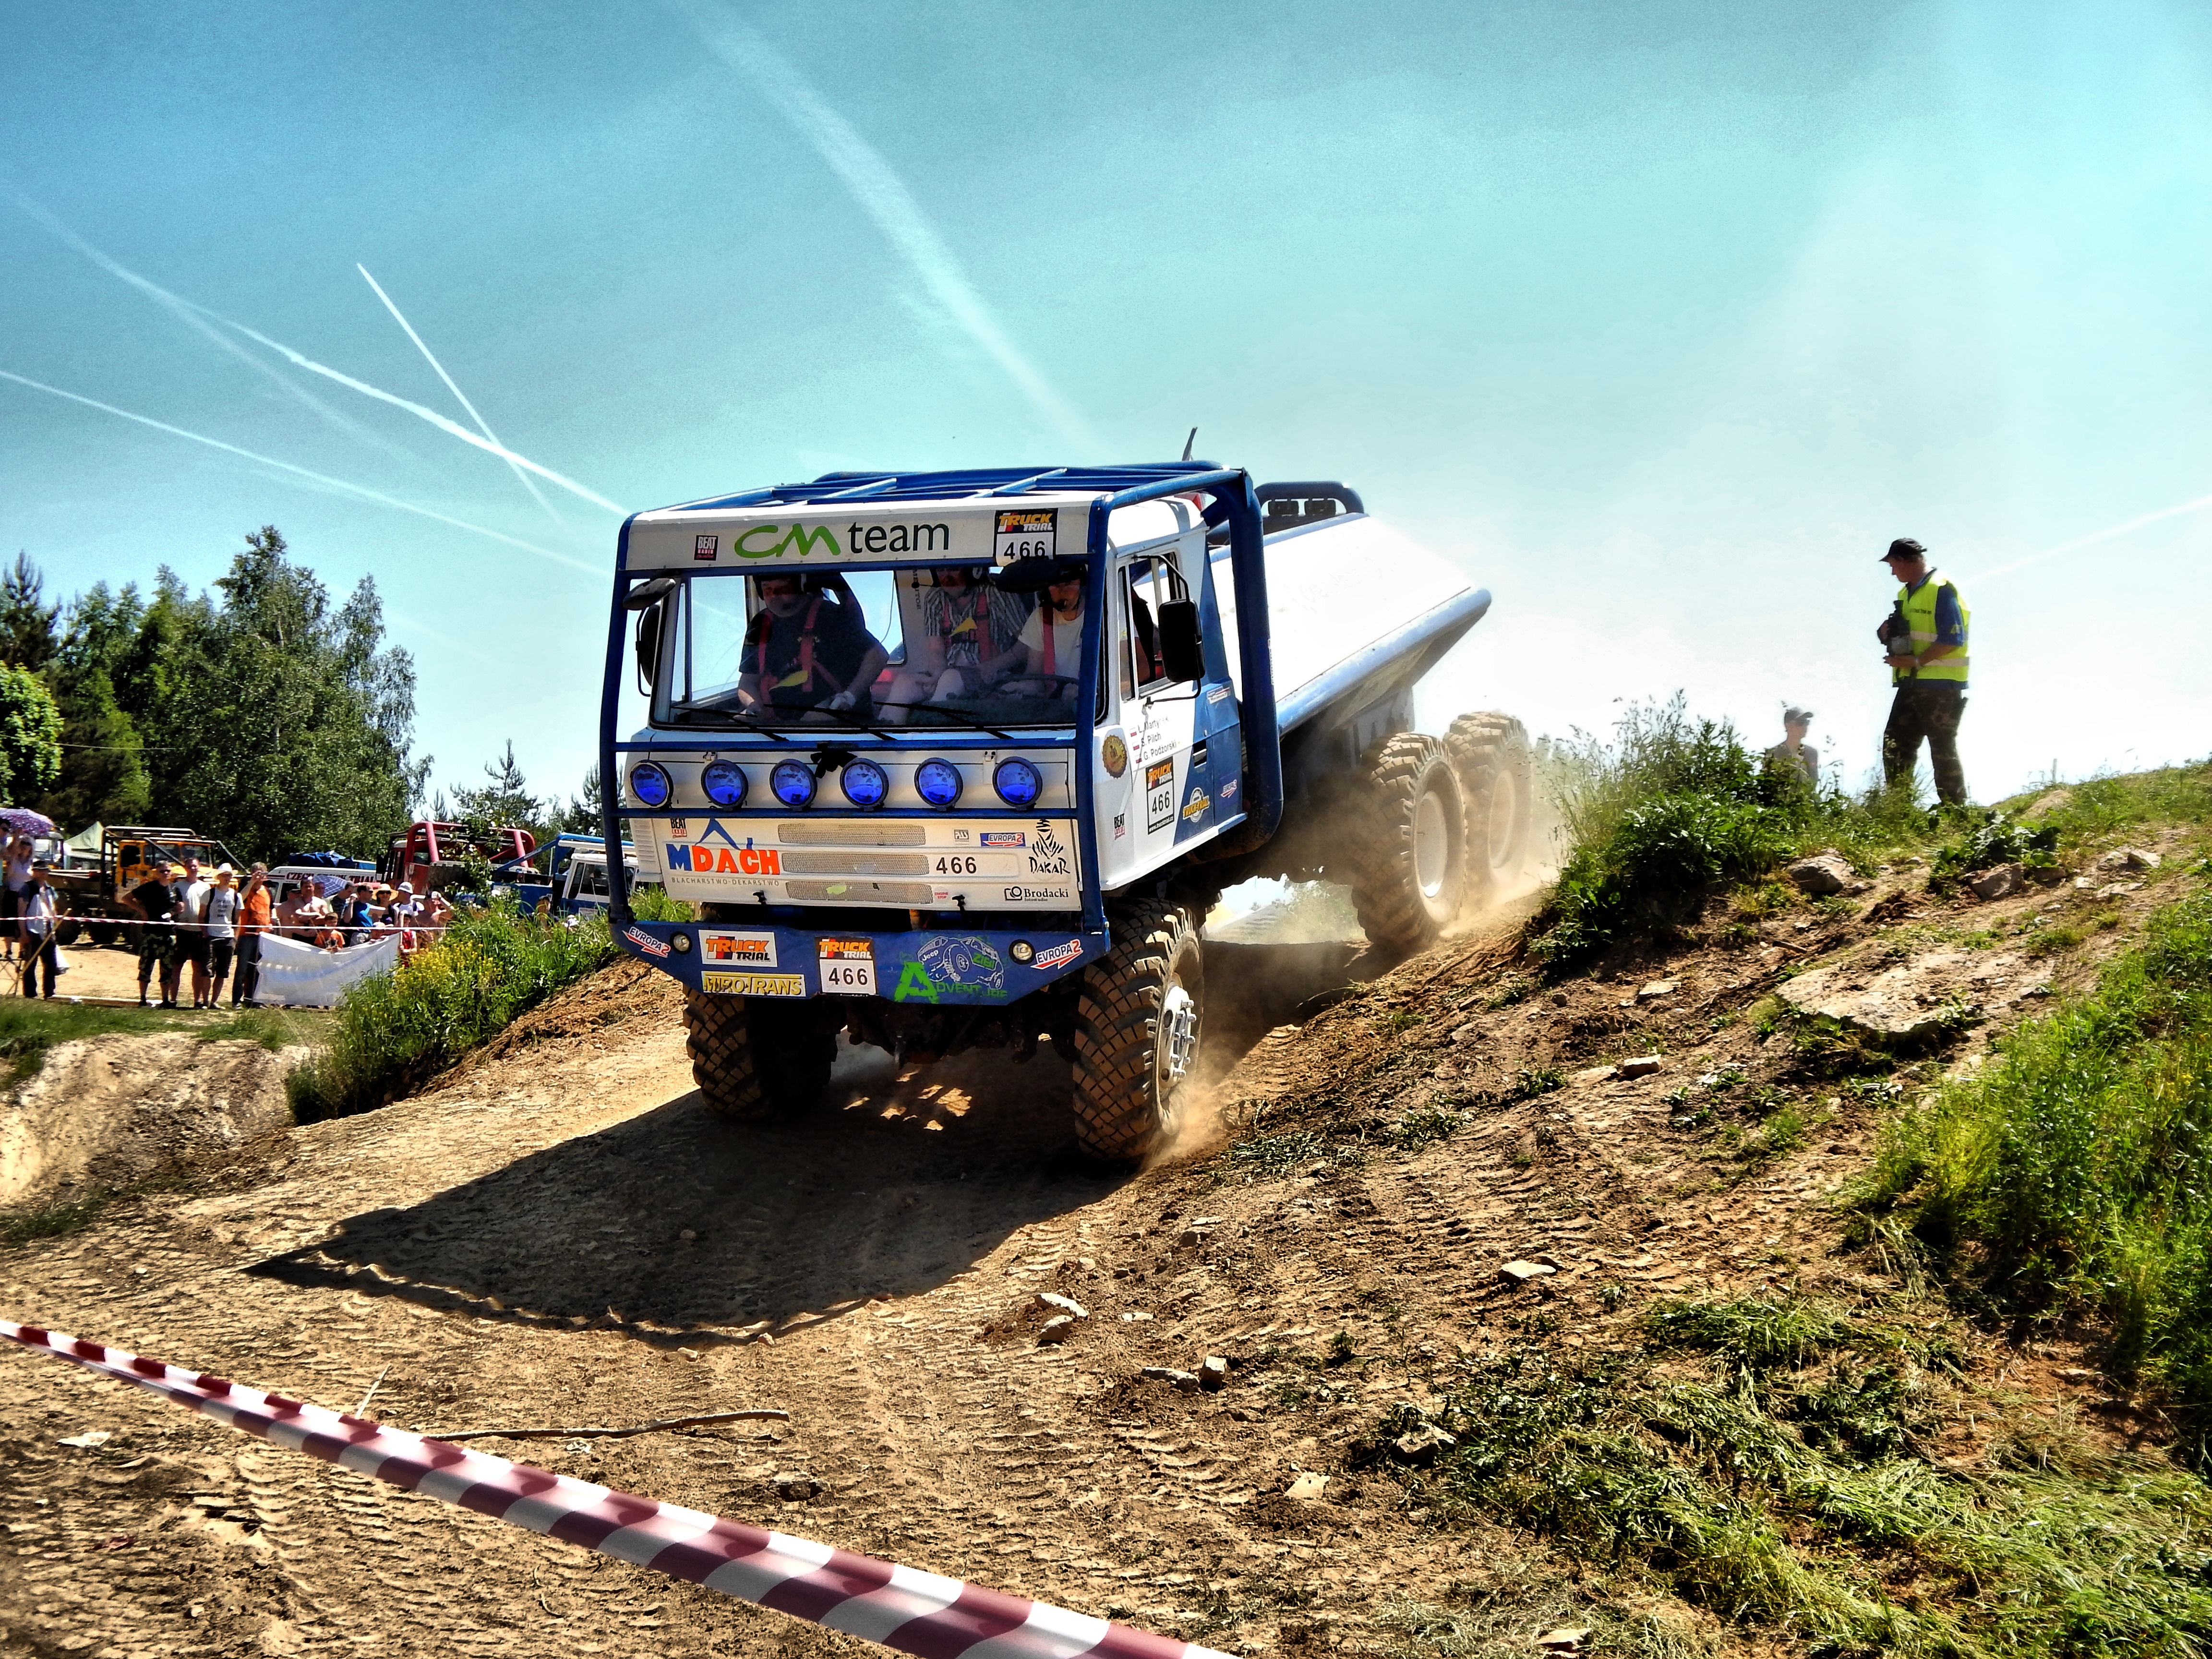
car, transport, vehicle, mud, soil, blue, lorry, p skovna, off road vehicle, the attempt, tankodrom, off roading